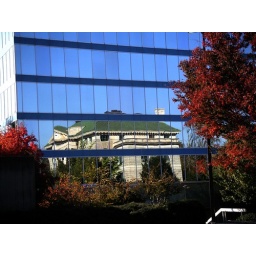
As seen in 70s era mirror glass building